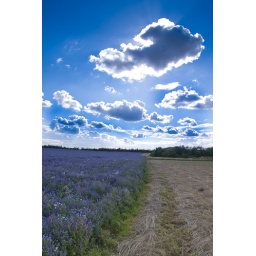
Flax field with backlit clouds in Cambridgeshire